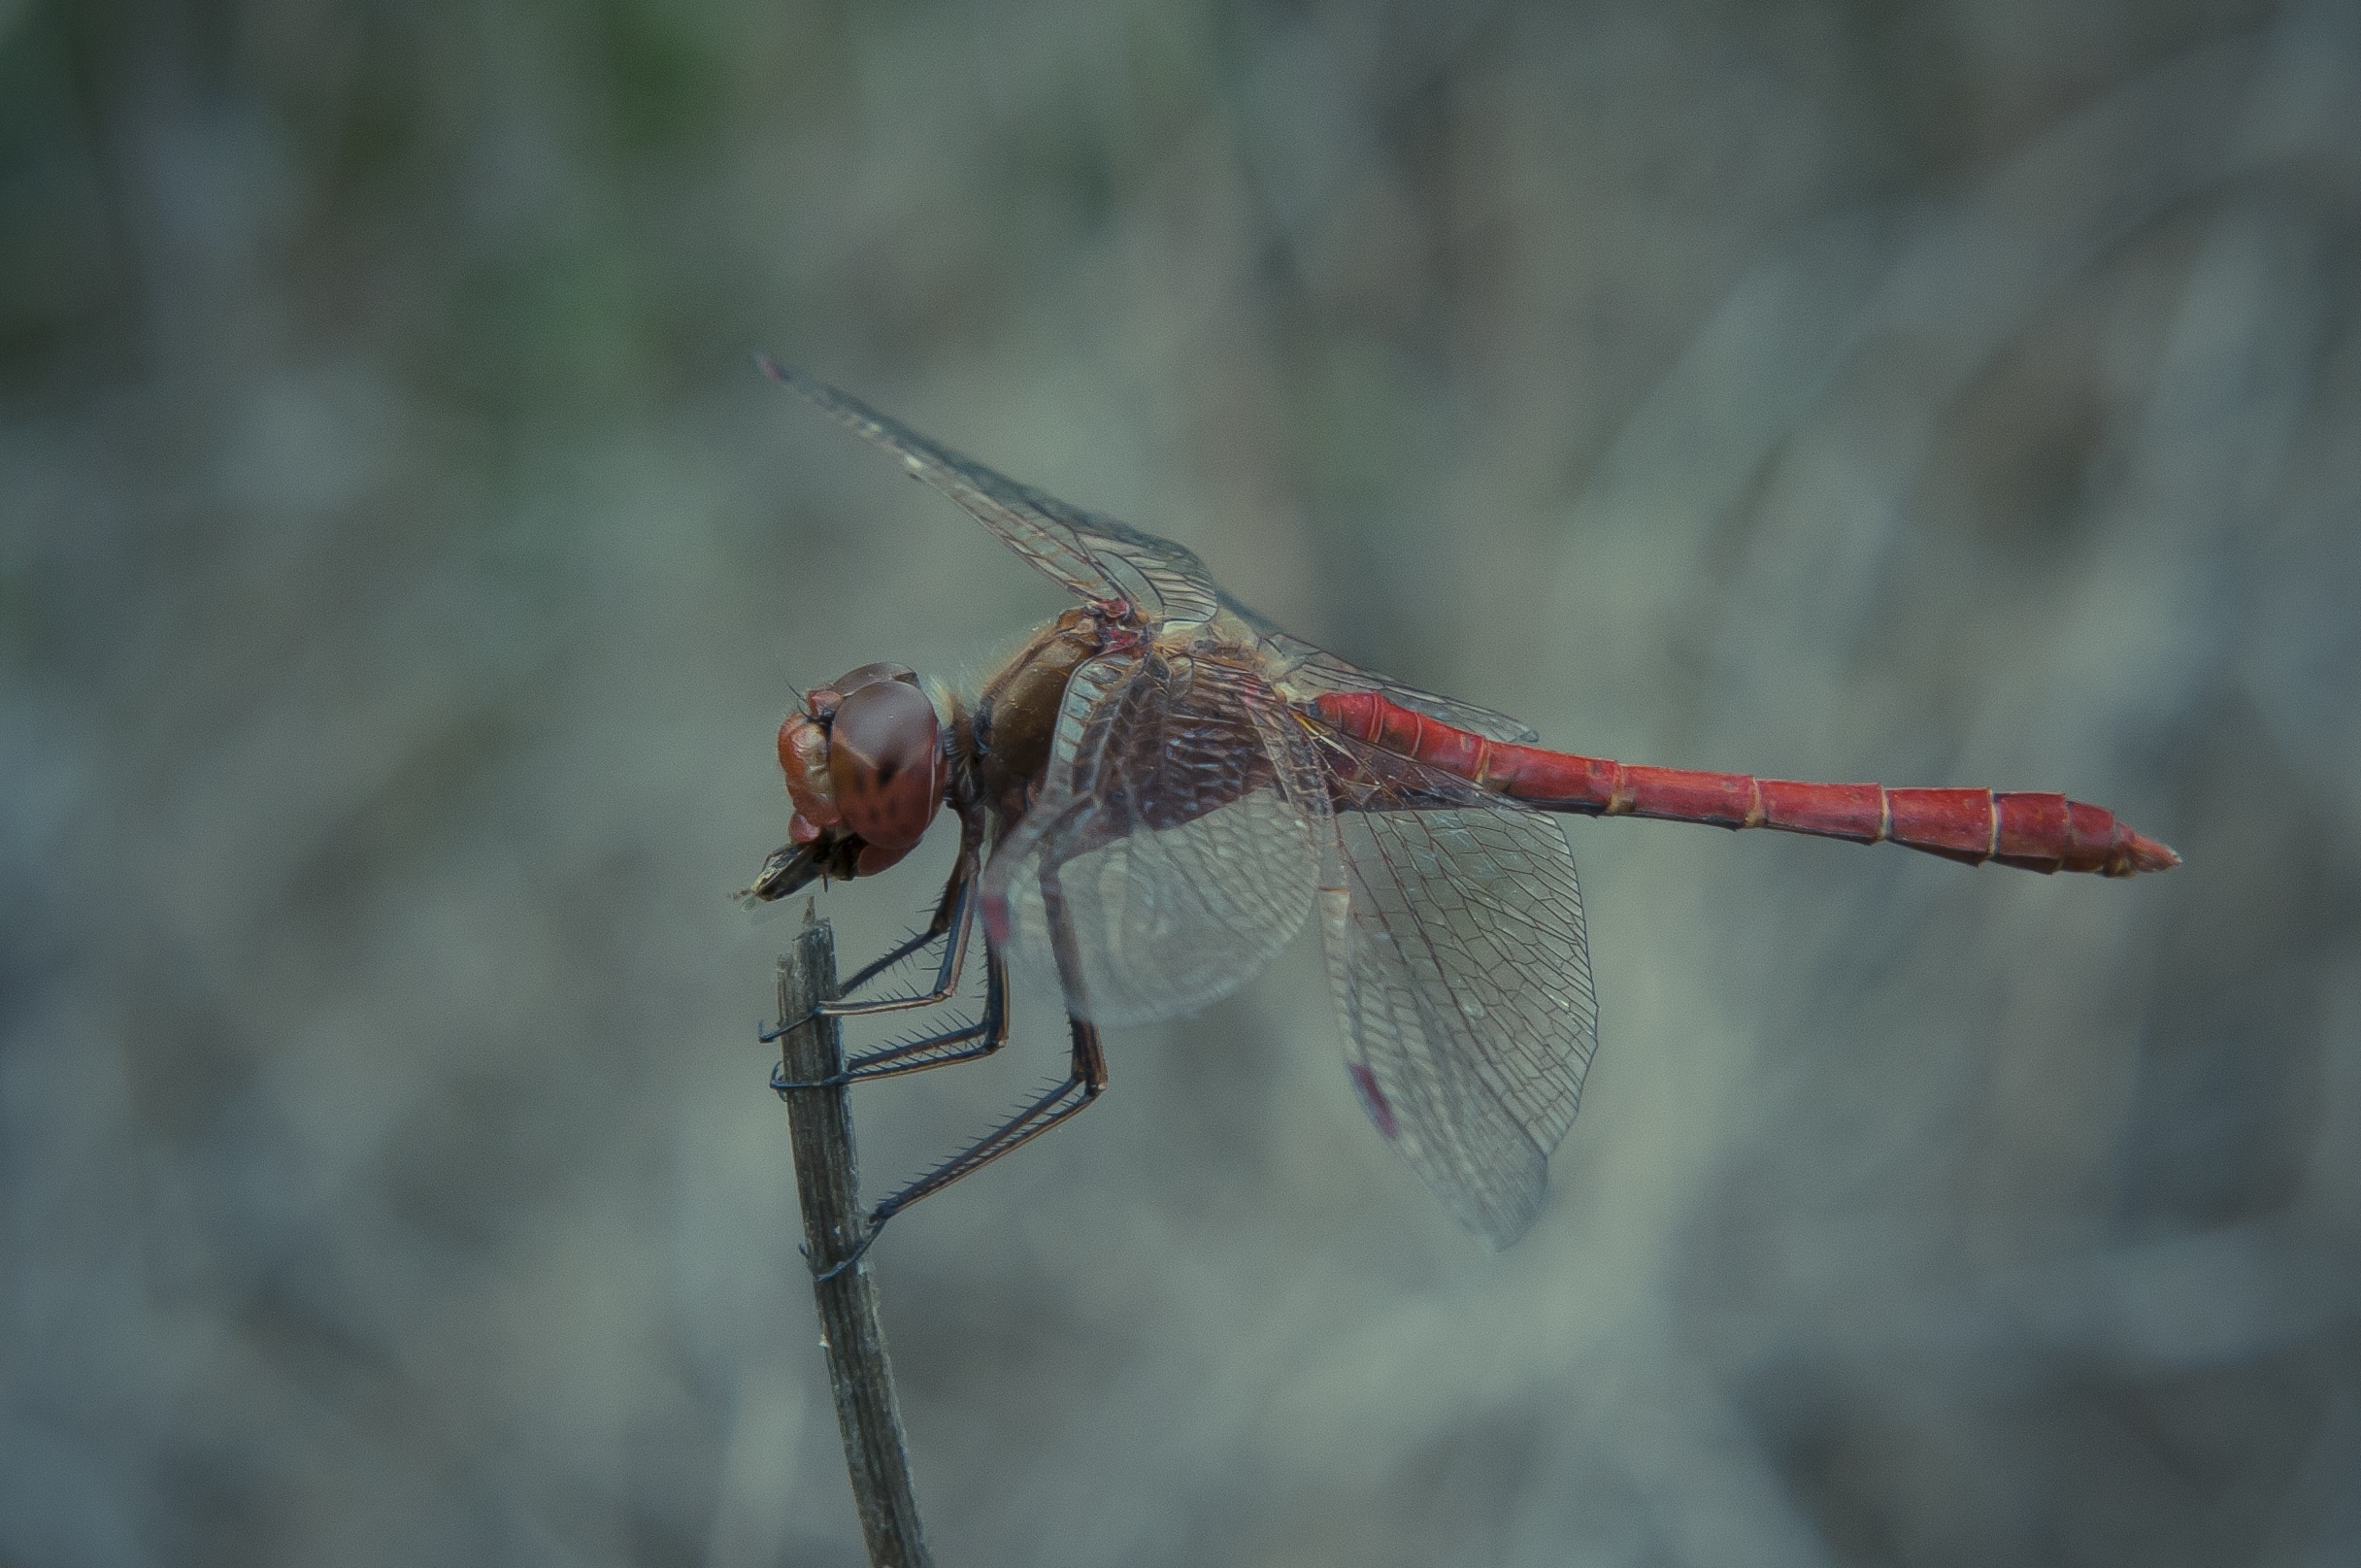
nature, wilderness, photography, fly, insect, macro, close, eat, fauna, invertebrate, close up, dragonfly, prey, macro photography, arthropod, datailaufnahme, predatory insect, dragonflies and damseflies